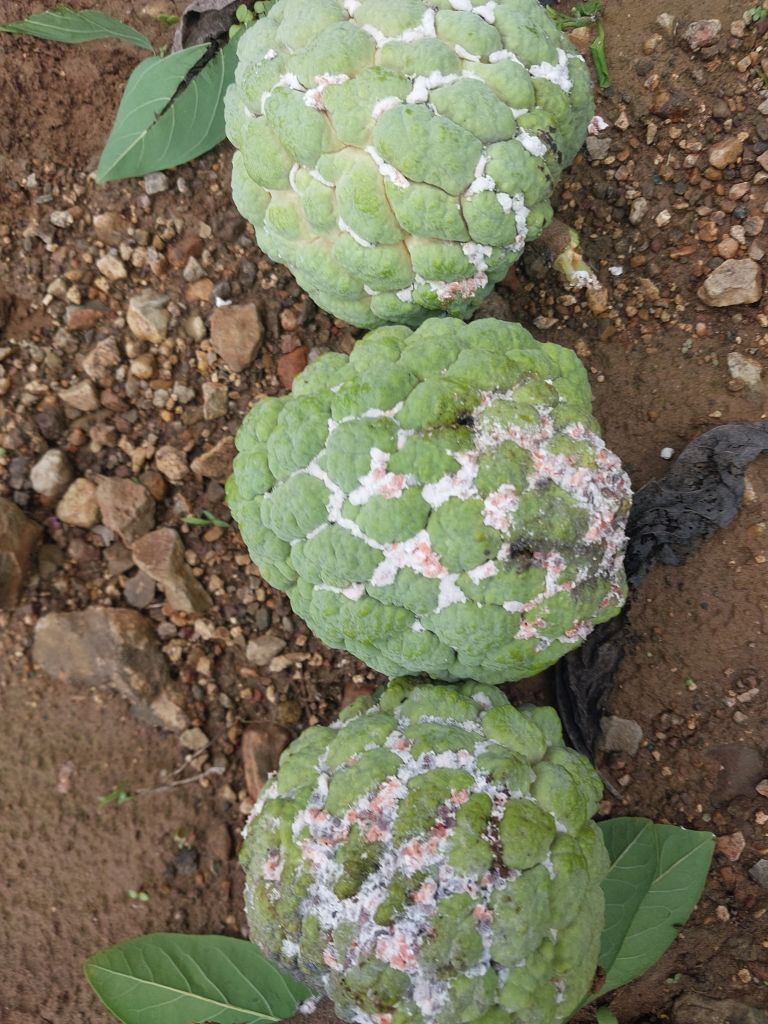
Disease label: Mealy Bug